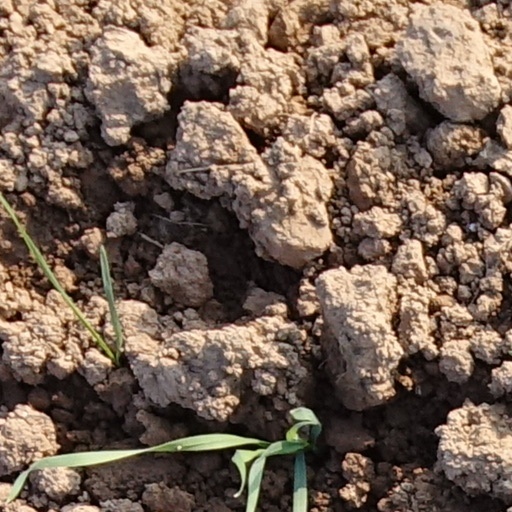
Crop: wheat